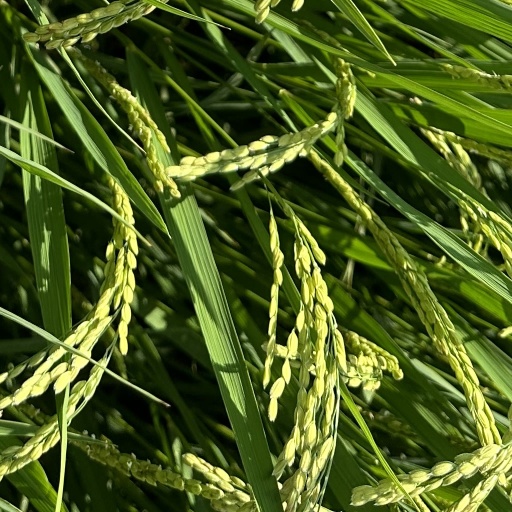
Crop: rice